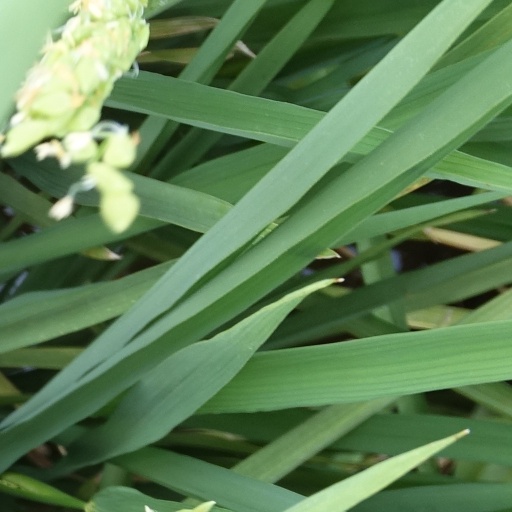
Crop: rice